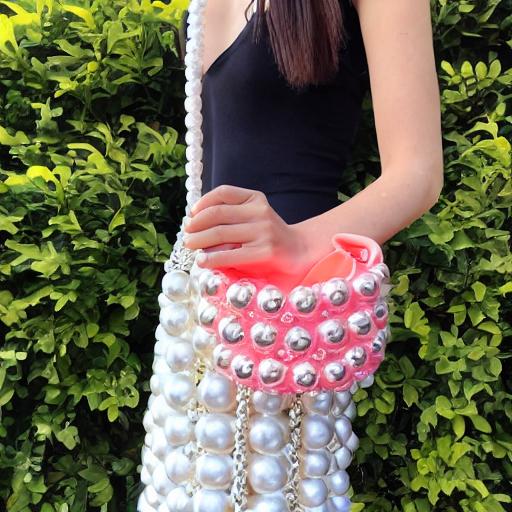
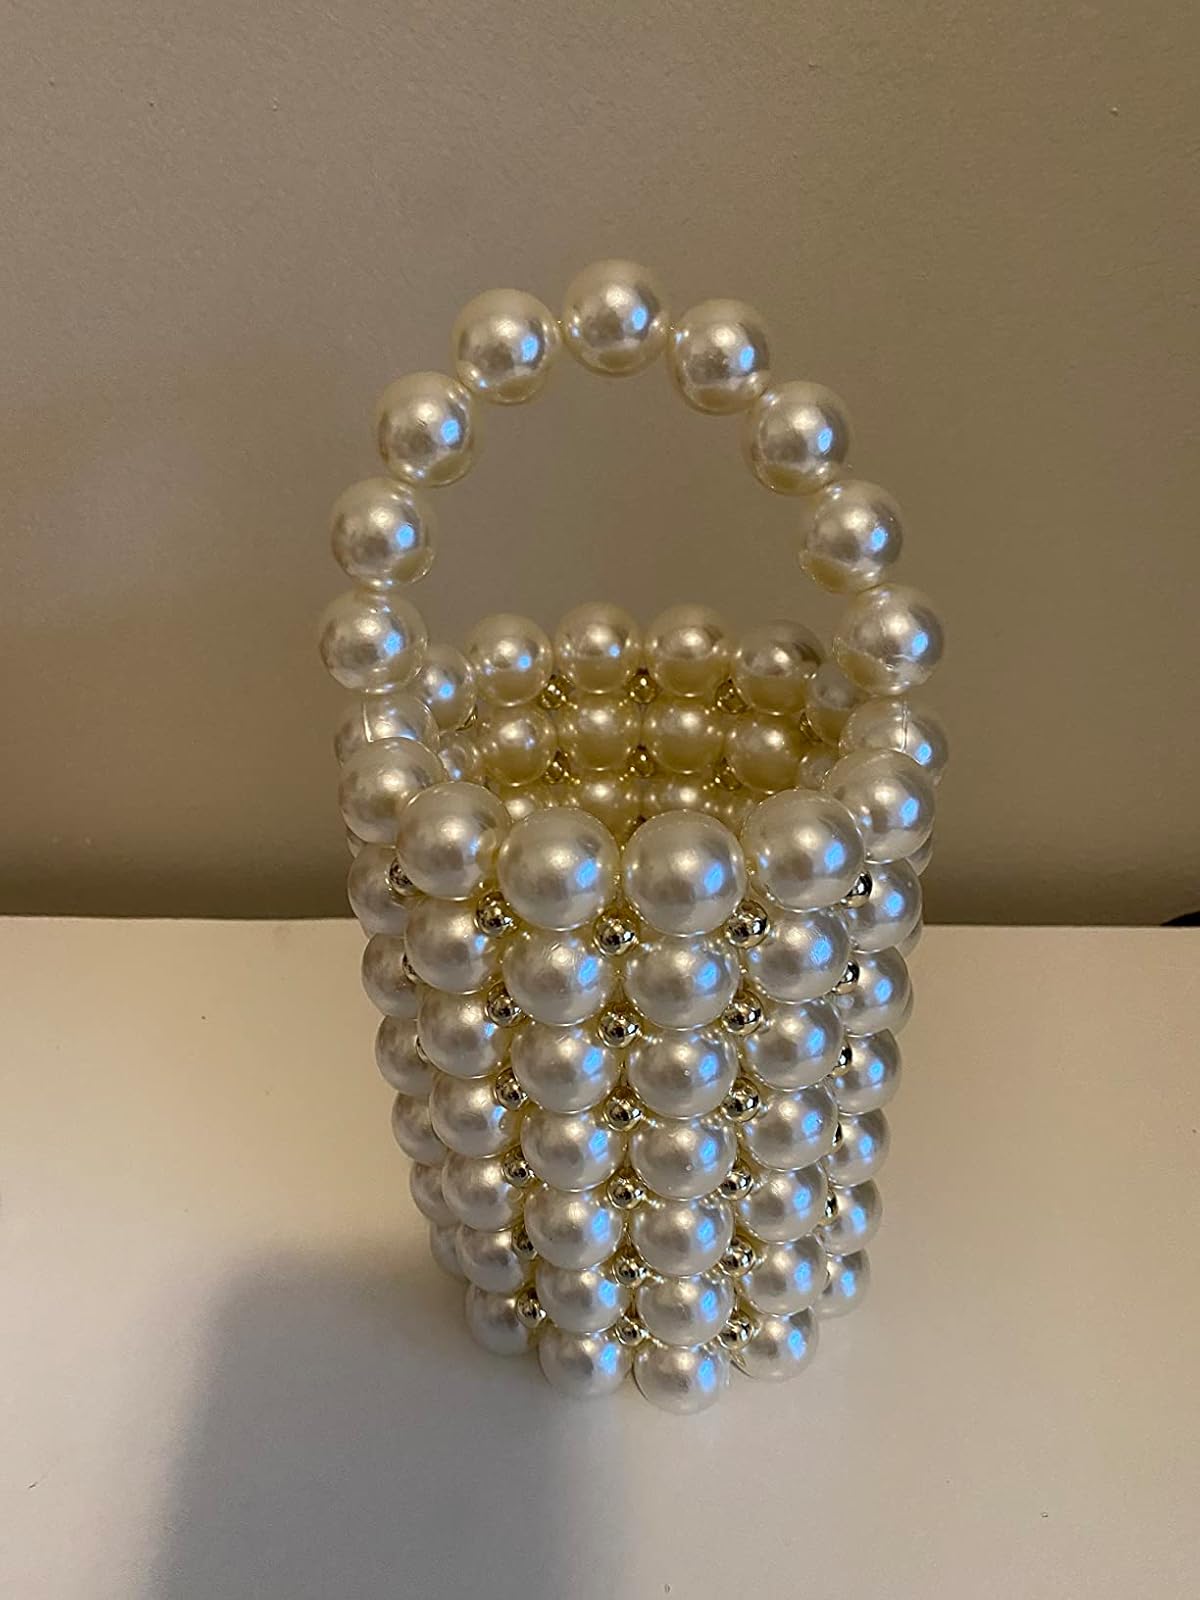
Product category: accessories_handbag
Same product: no